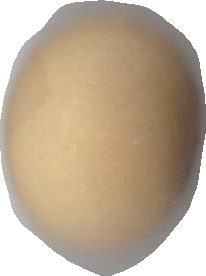
Variety: Dega